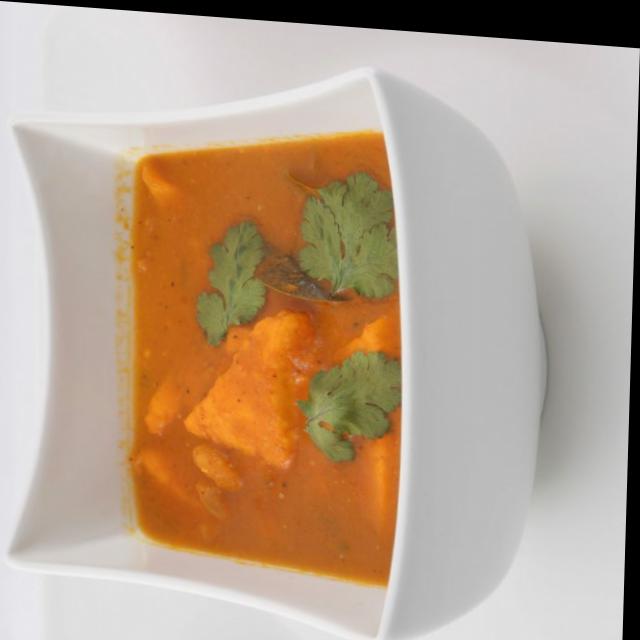
Dish: shahi_paneer